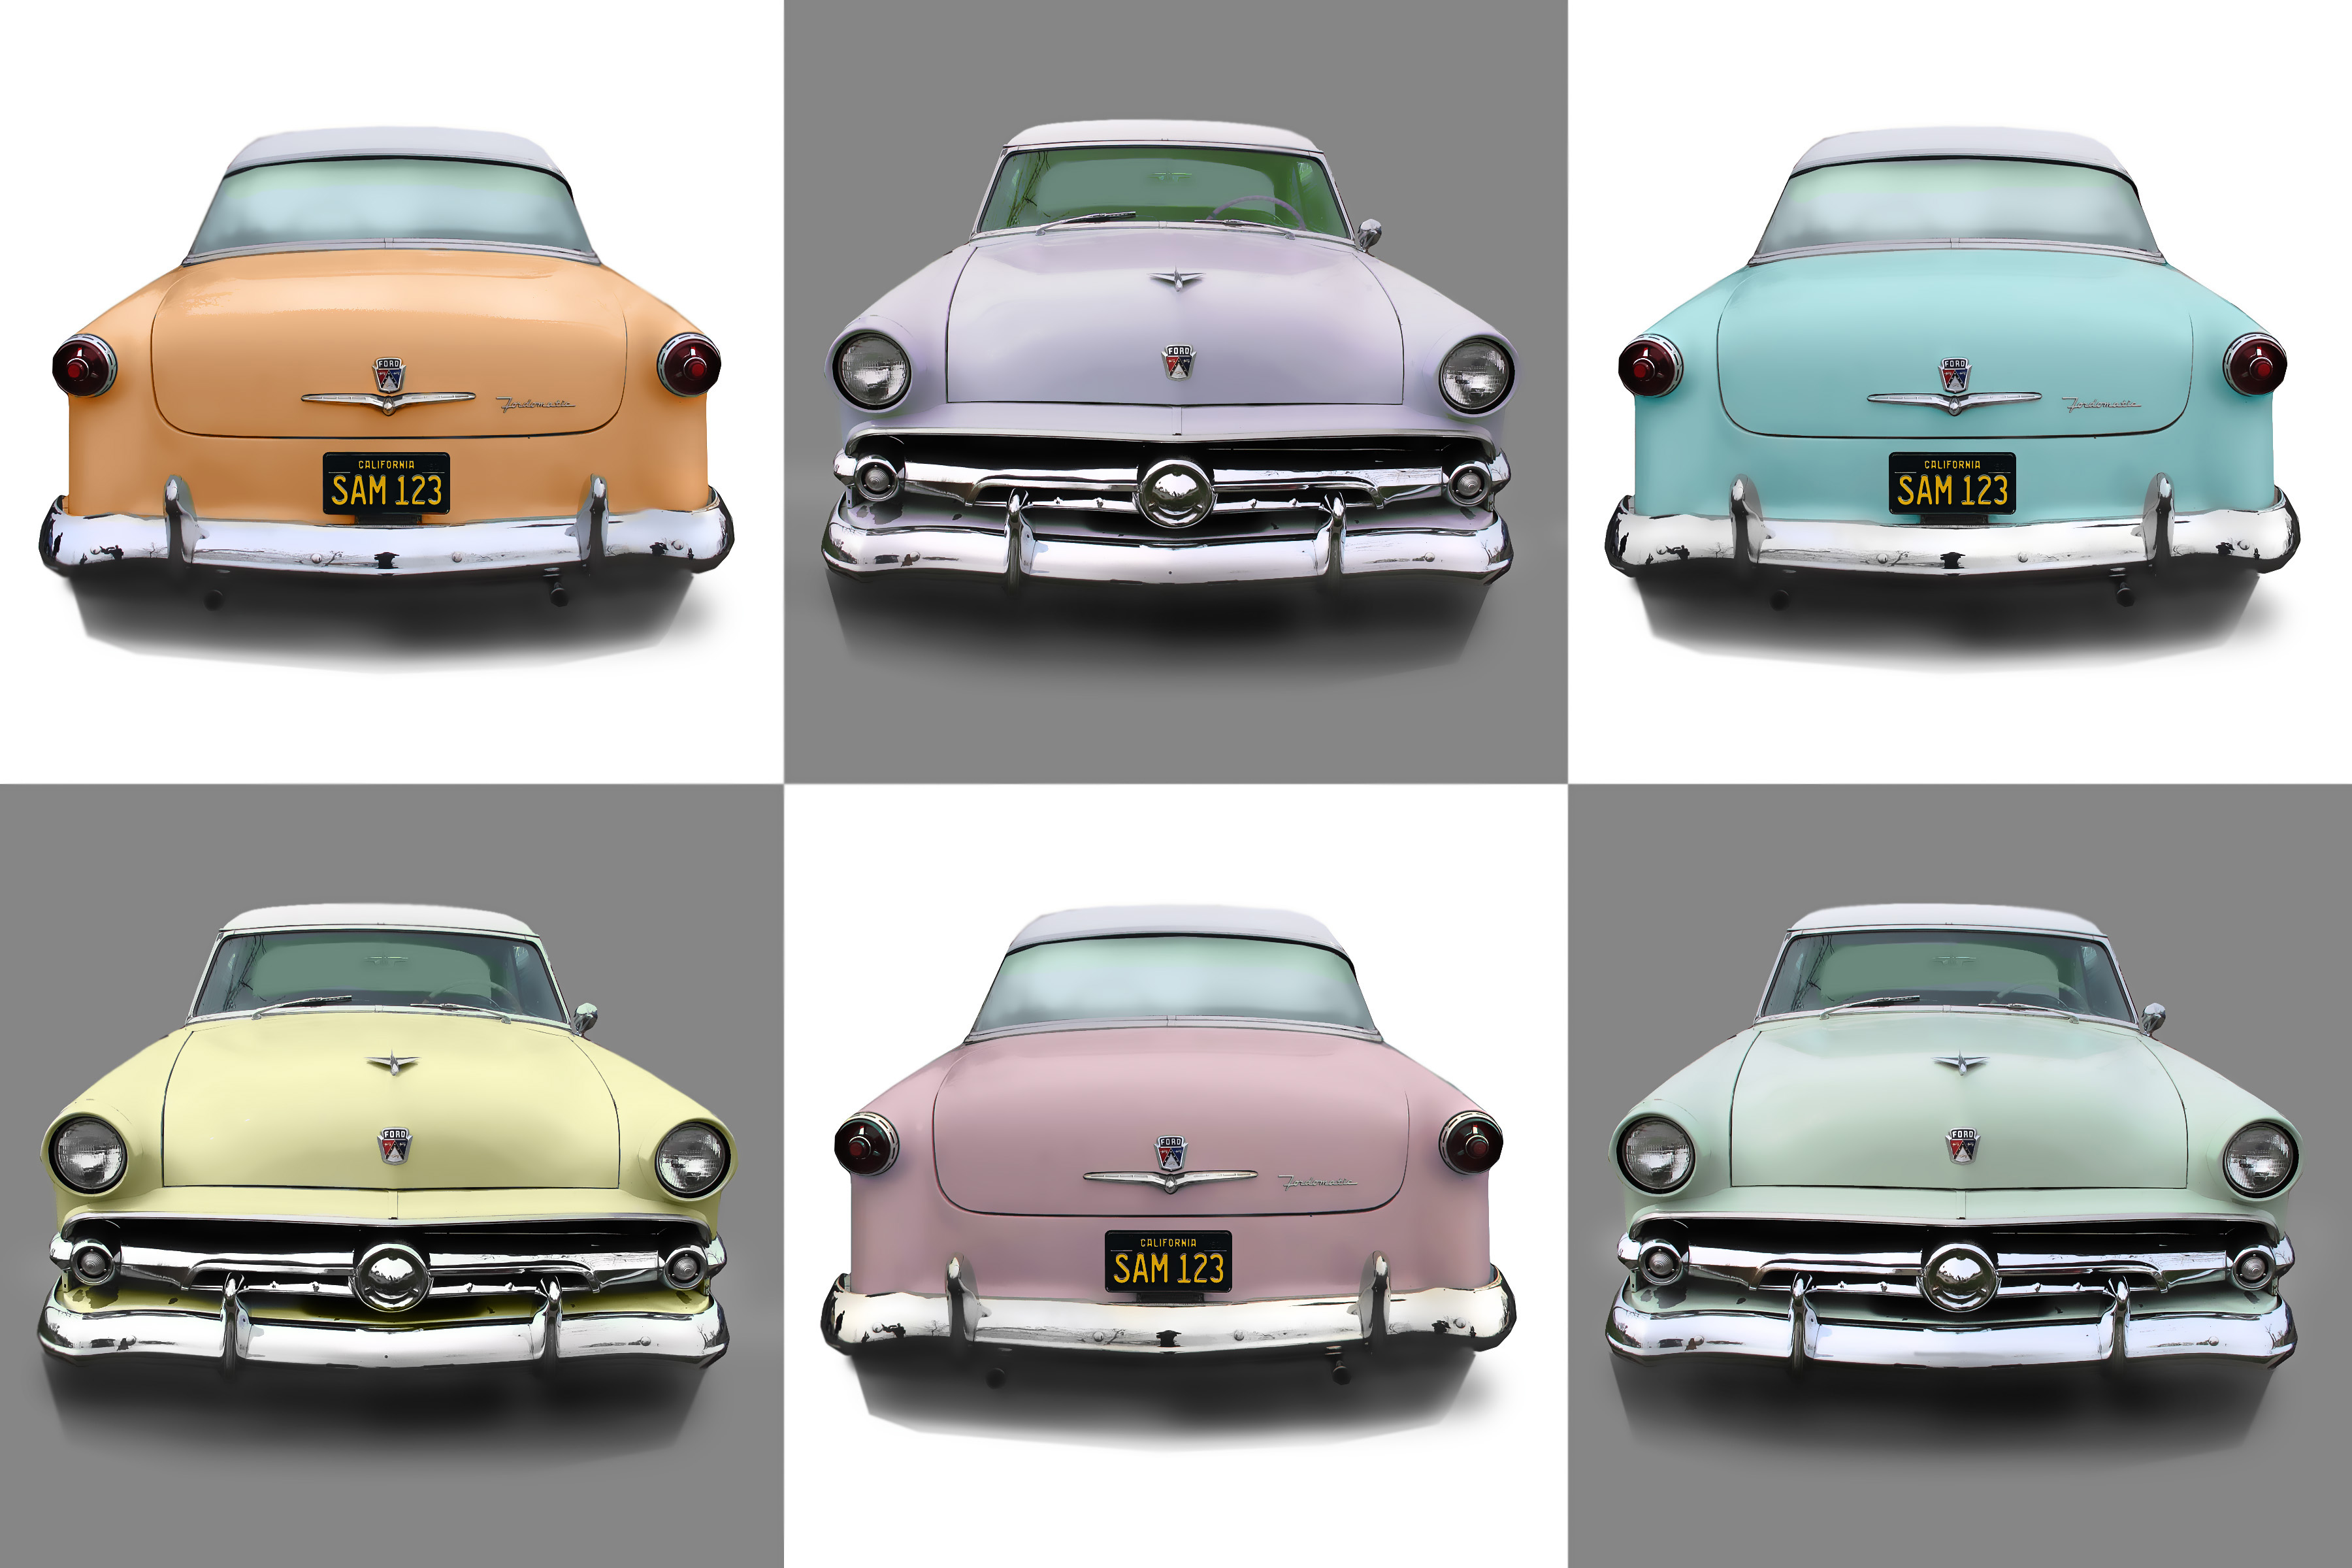
car, wheel, vehicle, color, sports car, ford, victoria, 1950s, pastels, andywarhol, colorharmony, sam123, 1954fordvictoria, ticktackdoh, model car, land vehicle, automobile make, automotive exterior, compact car, automotive design, subcompact car